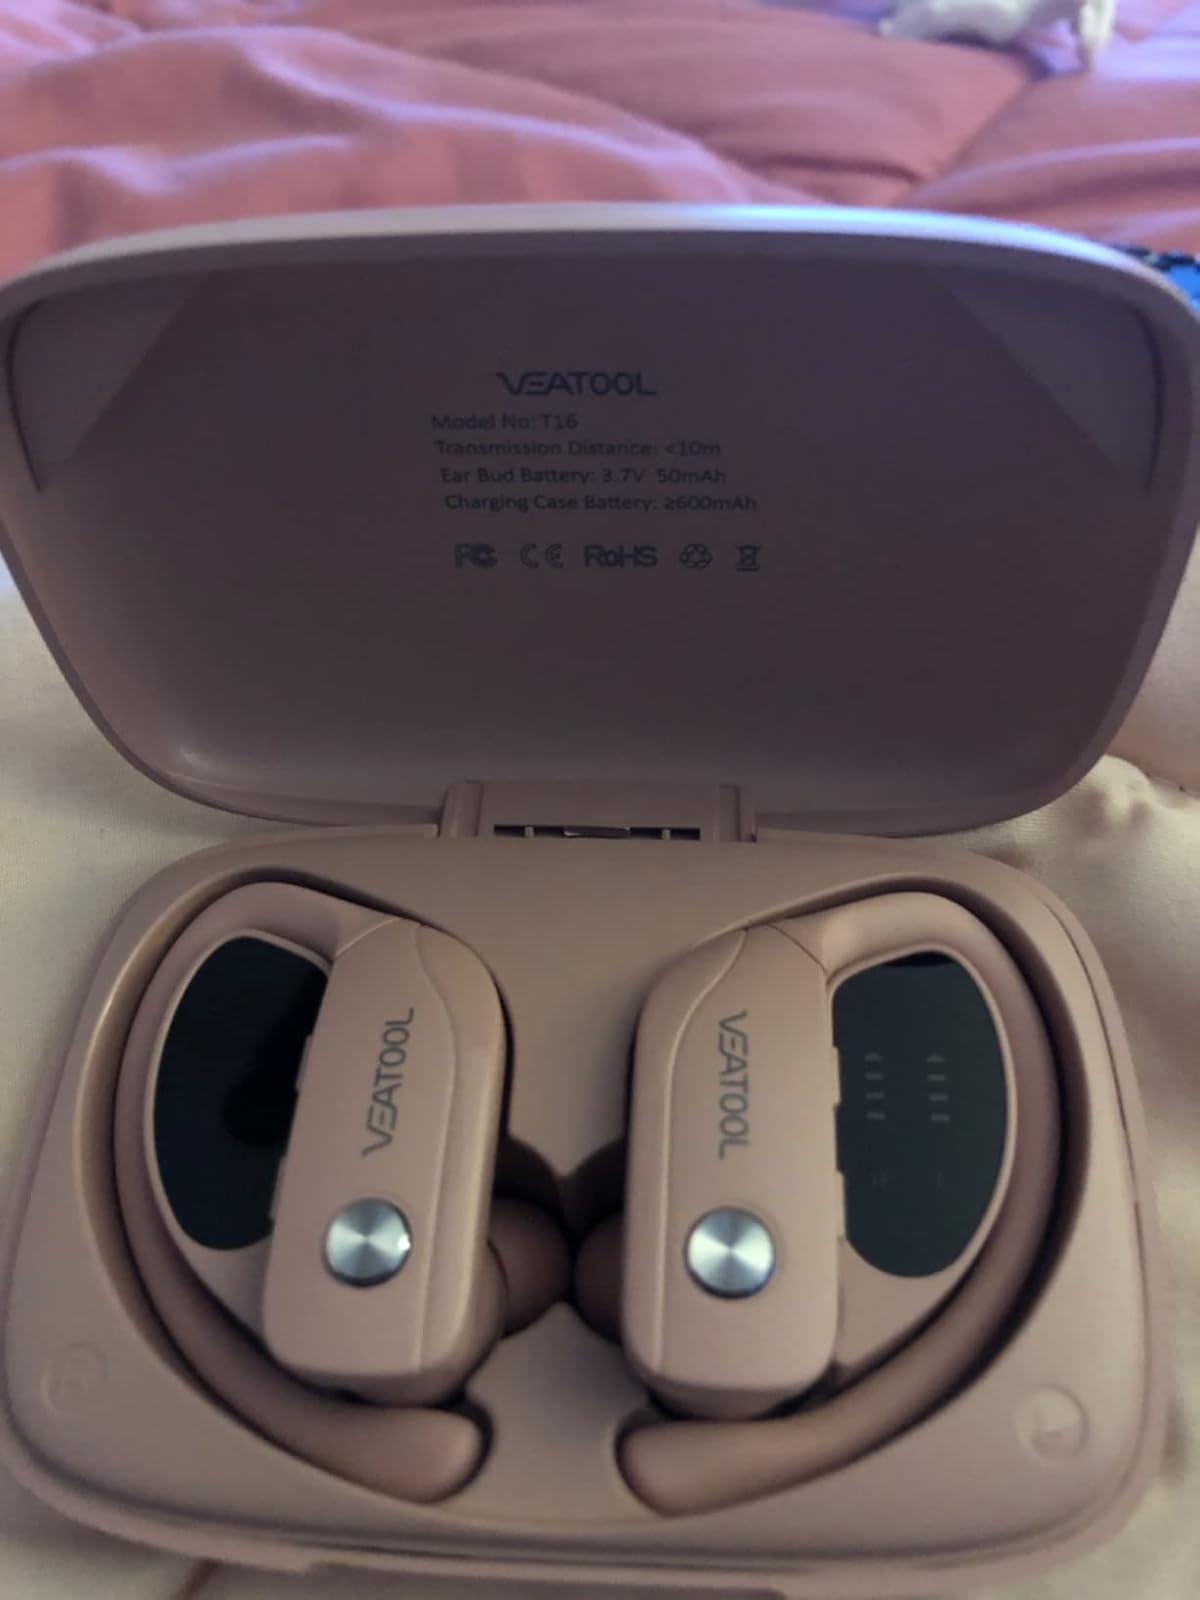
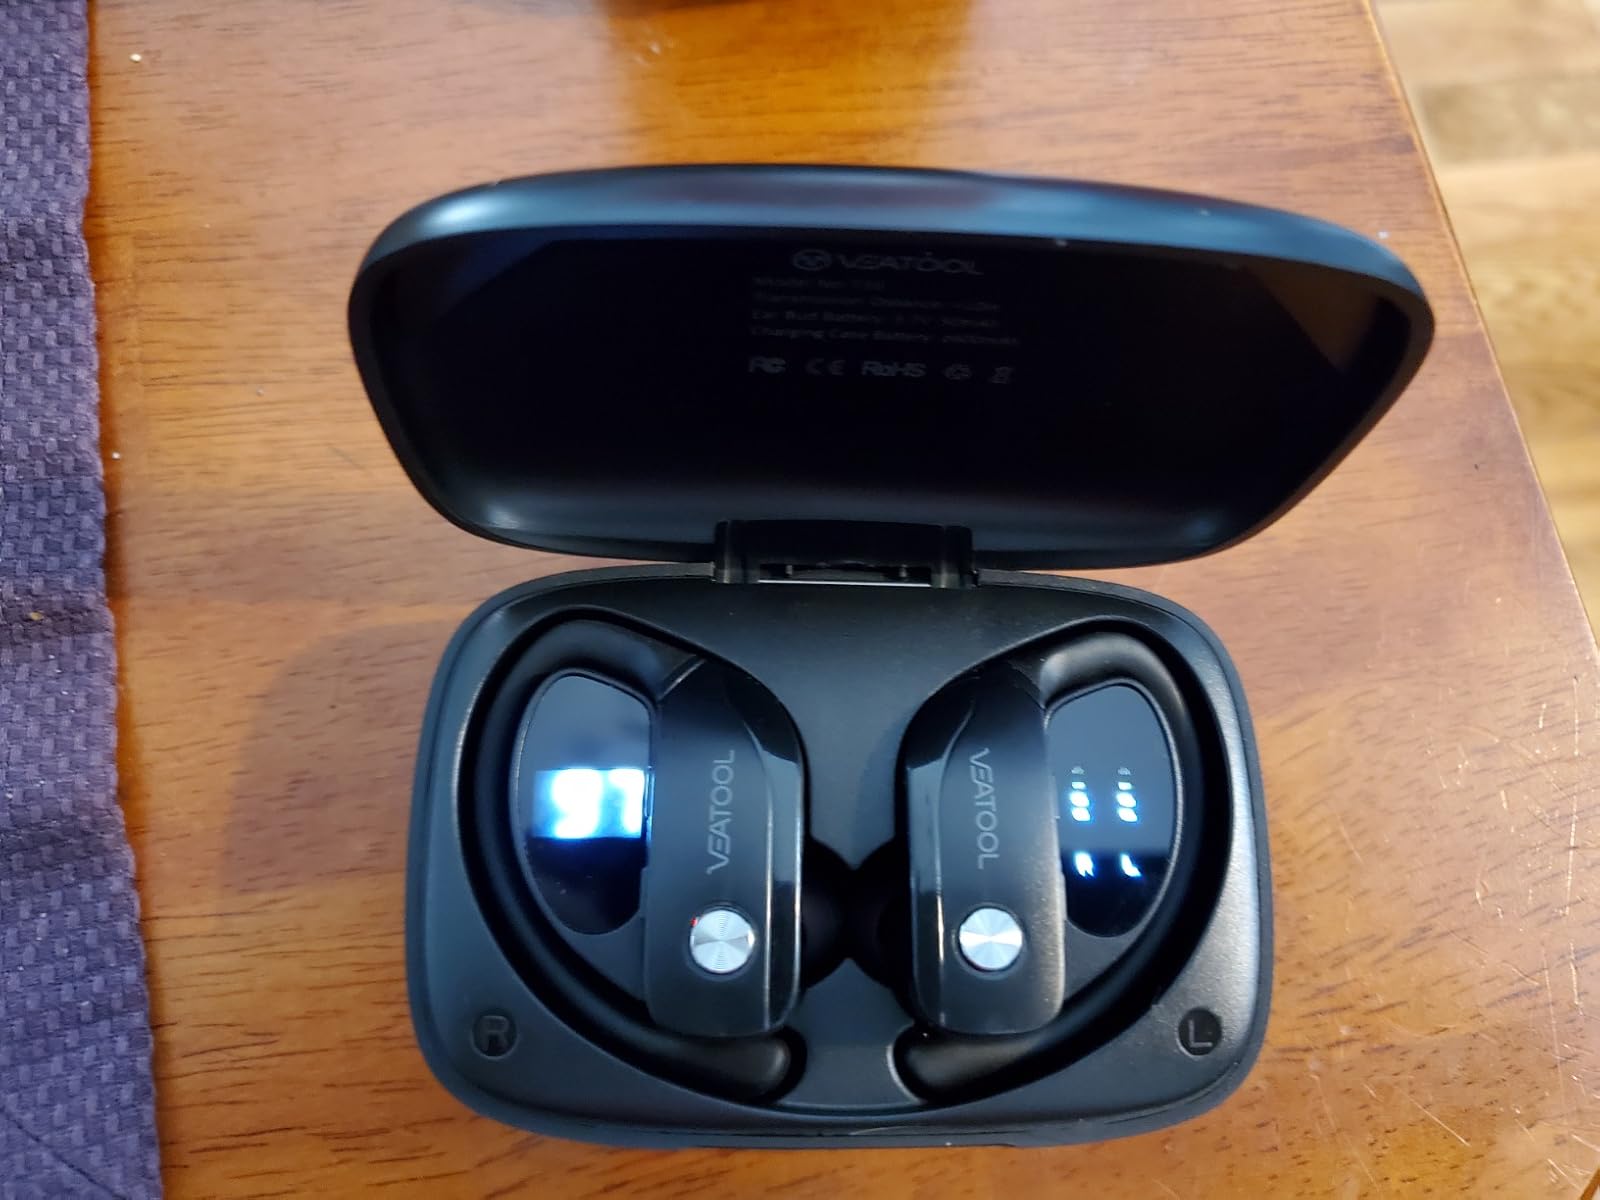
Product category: earbuds
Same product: no